Lucas Neill

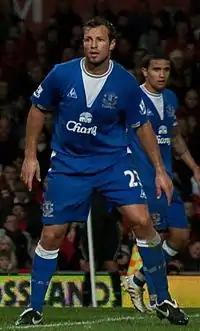
Neill and national teammate Tim Cahill playing for Everton in 2009

On 17 September 2009, Neill joined close friend Tim Cahill at Everton on a free transfer, signing a one-year deal. He was unveiled to the fans at half time during Everton's 4–0 Europa League win at Goodison Park against AEK Athens.